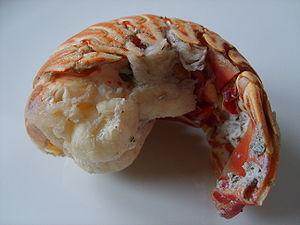
Queue de langouste décongelée.
Les Palinuridae forment une famille de crustacés décapodes, tous comestibles, plus connus sous le nom de langoustes, même si en France le terme langouste désigne plus particulièrement la Langouste rouge. Ce sont des animaux de belle taille caractérisés par un corps allongé, de longues antennes épineuses et des pinces très atrophiées. Comestibles, les langoustes sont pêchées pour leur chair savoureuse qui en fait un mets de choix et un enjeu économique pour de nombreuses régions côtières. On trouve des langoustes dans toutes les mers tropicales et tempérées, généralement sur les fonds rocheux où elles peuvent trouver des abris, mais les prélèvements excessifs ont souvent provoqué leur raréfaction dans de nombreuses régions.